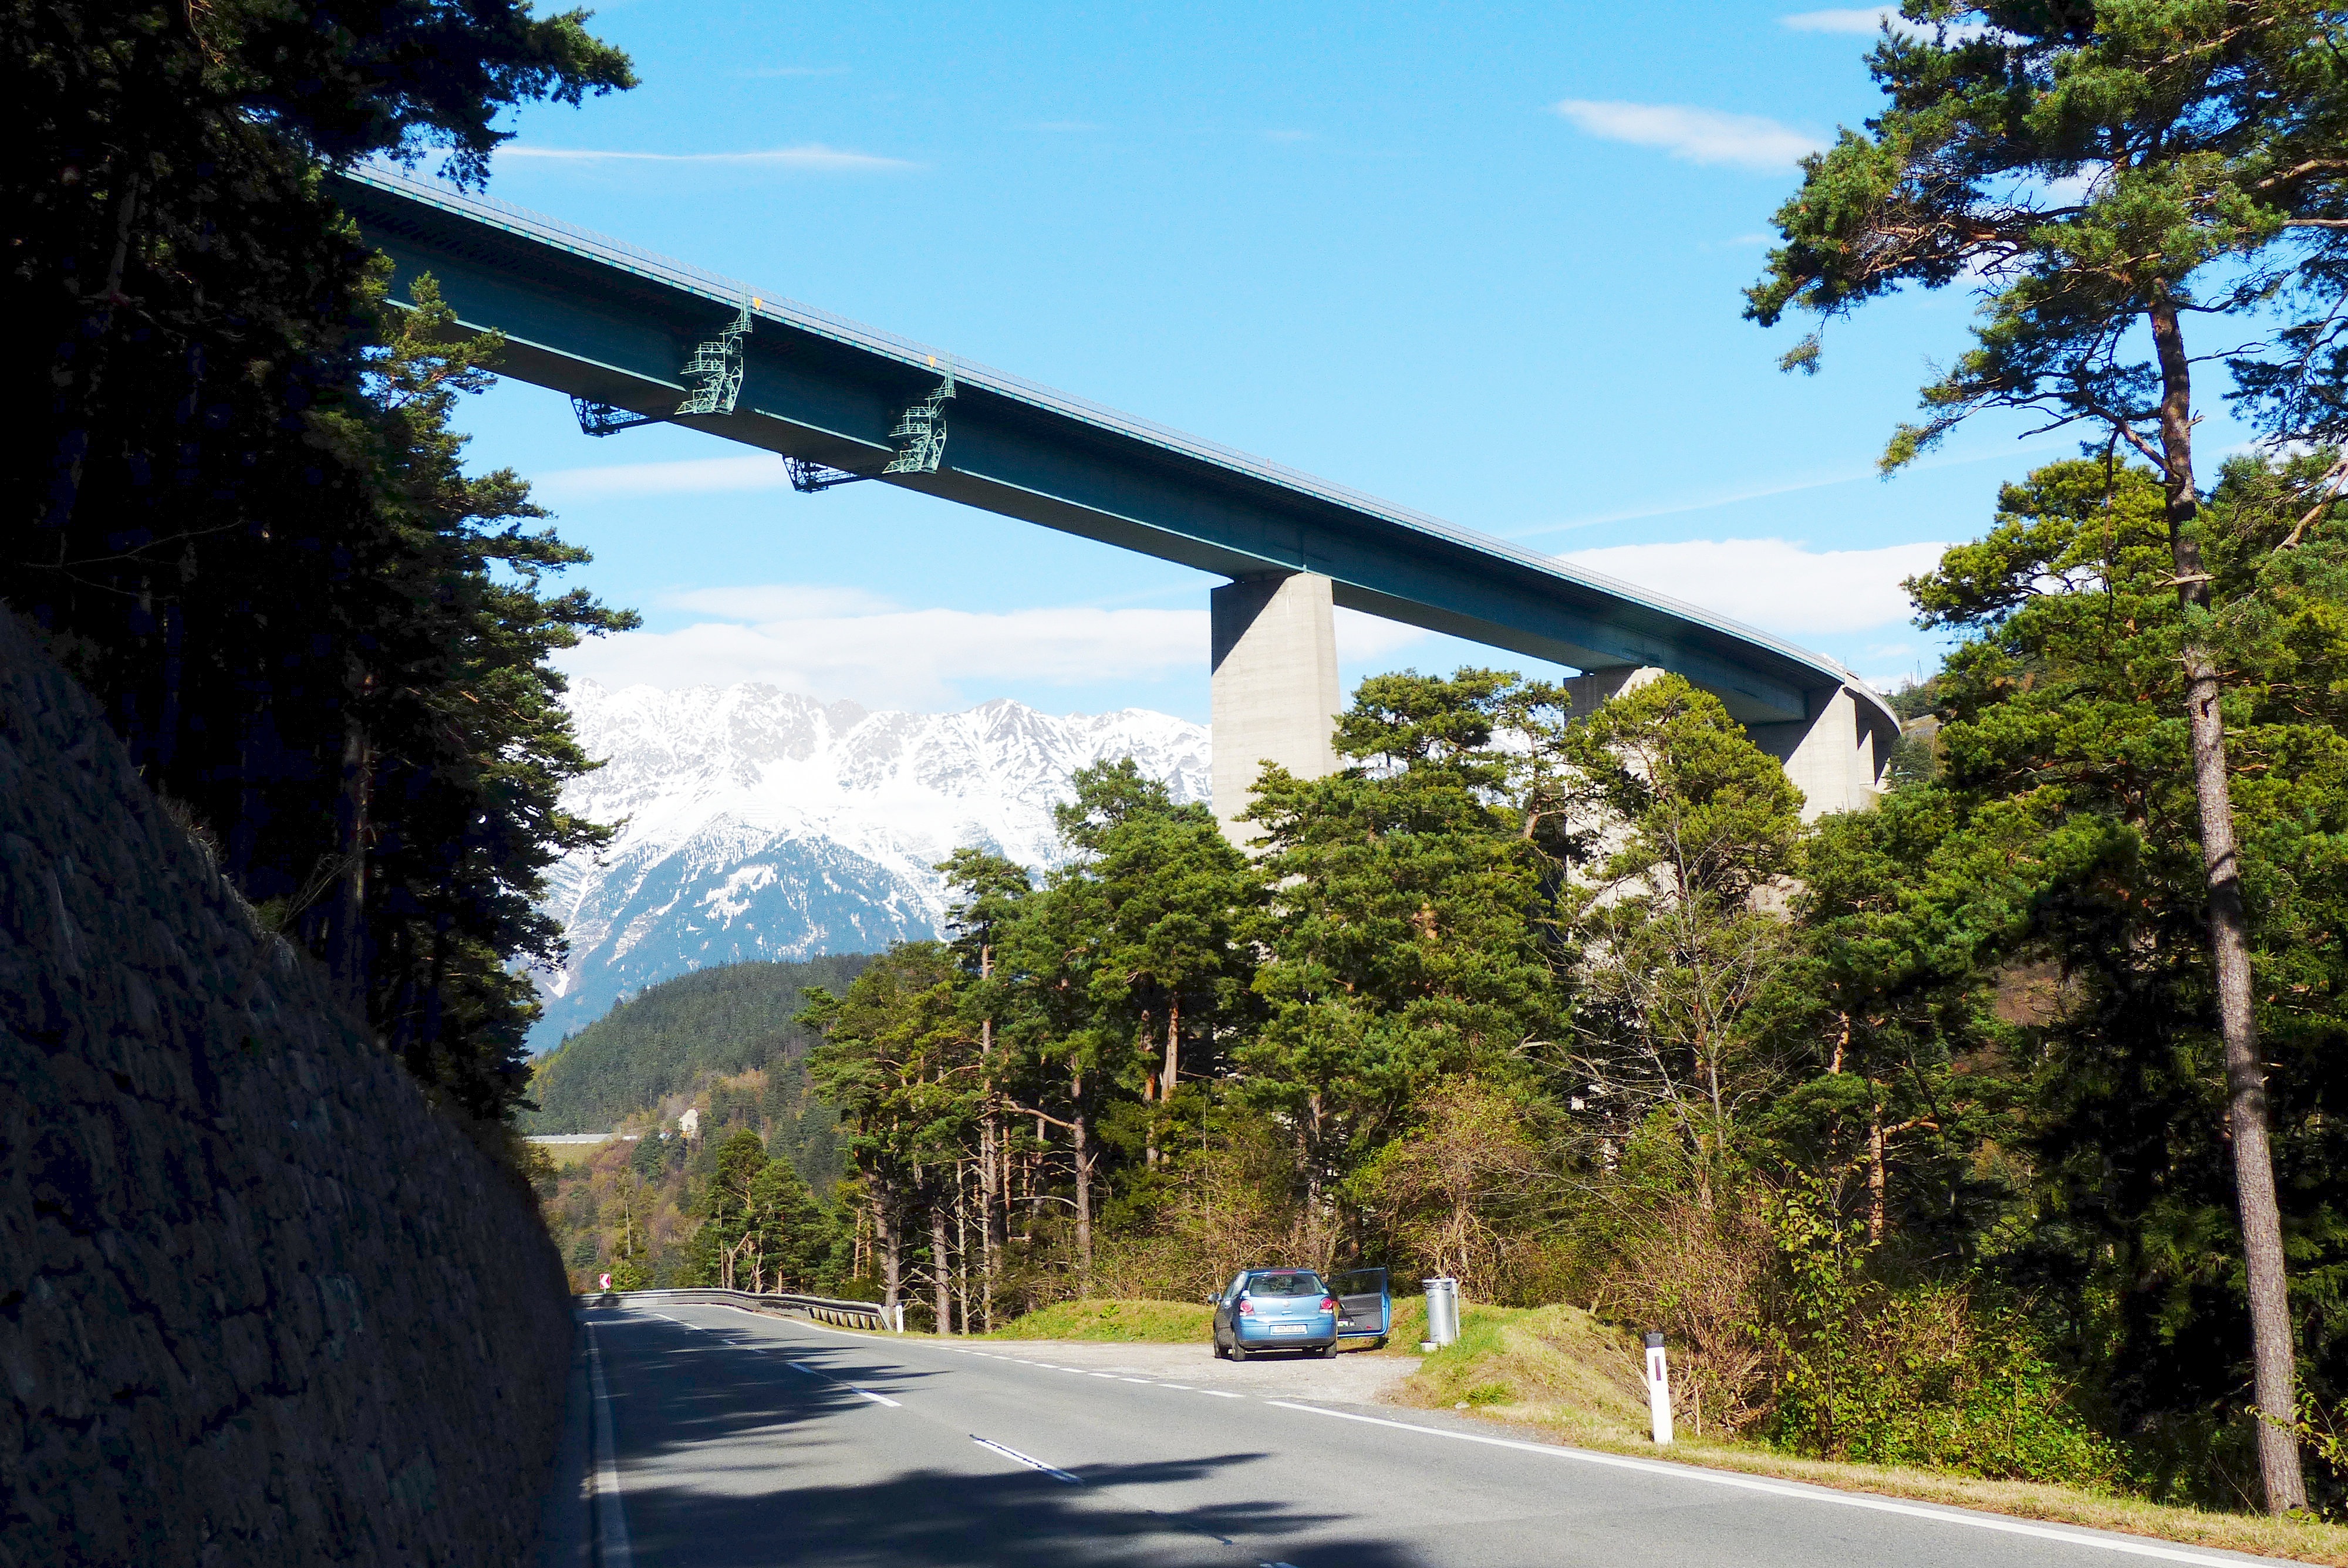
tree, mountain, road, bridge, highway, building, mountain range, panorama, transport, road trip, mountains, infrastructure, tyrol, south tyrol, europe bridge, old torch road